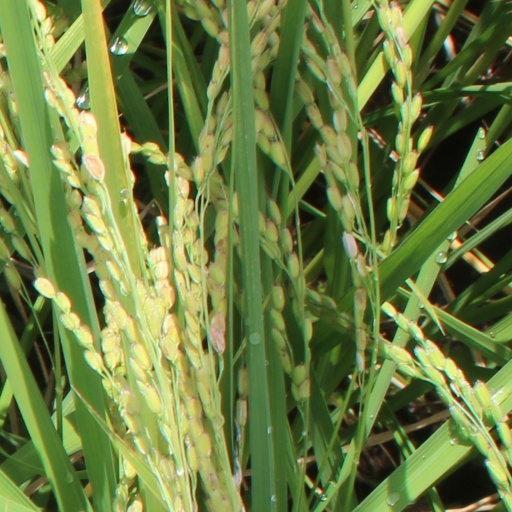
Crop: rice